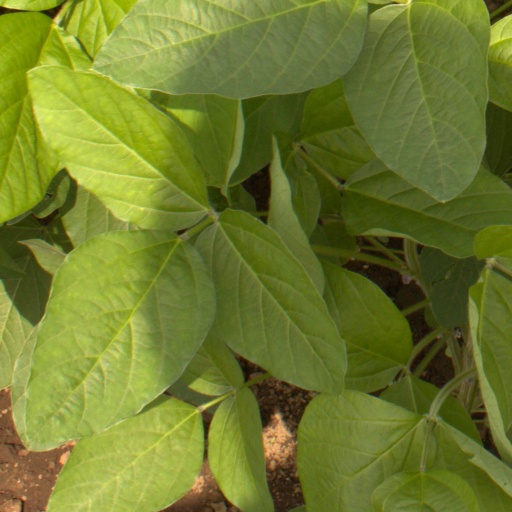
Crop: soybean